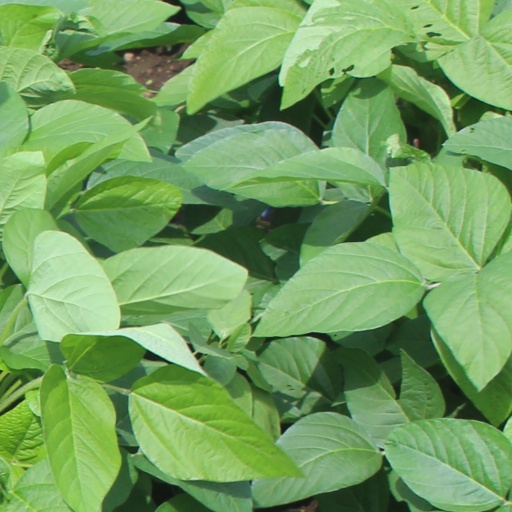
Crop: soybean